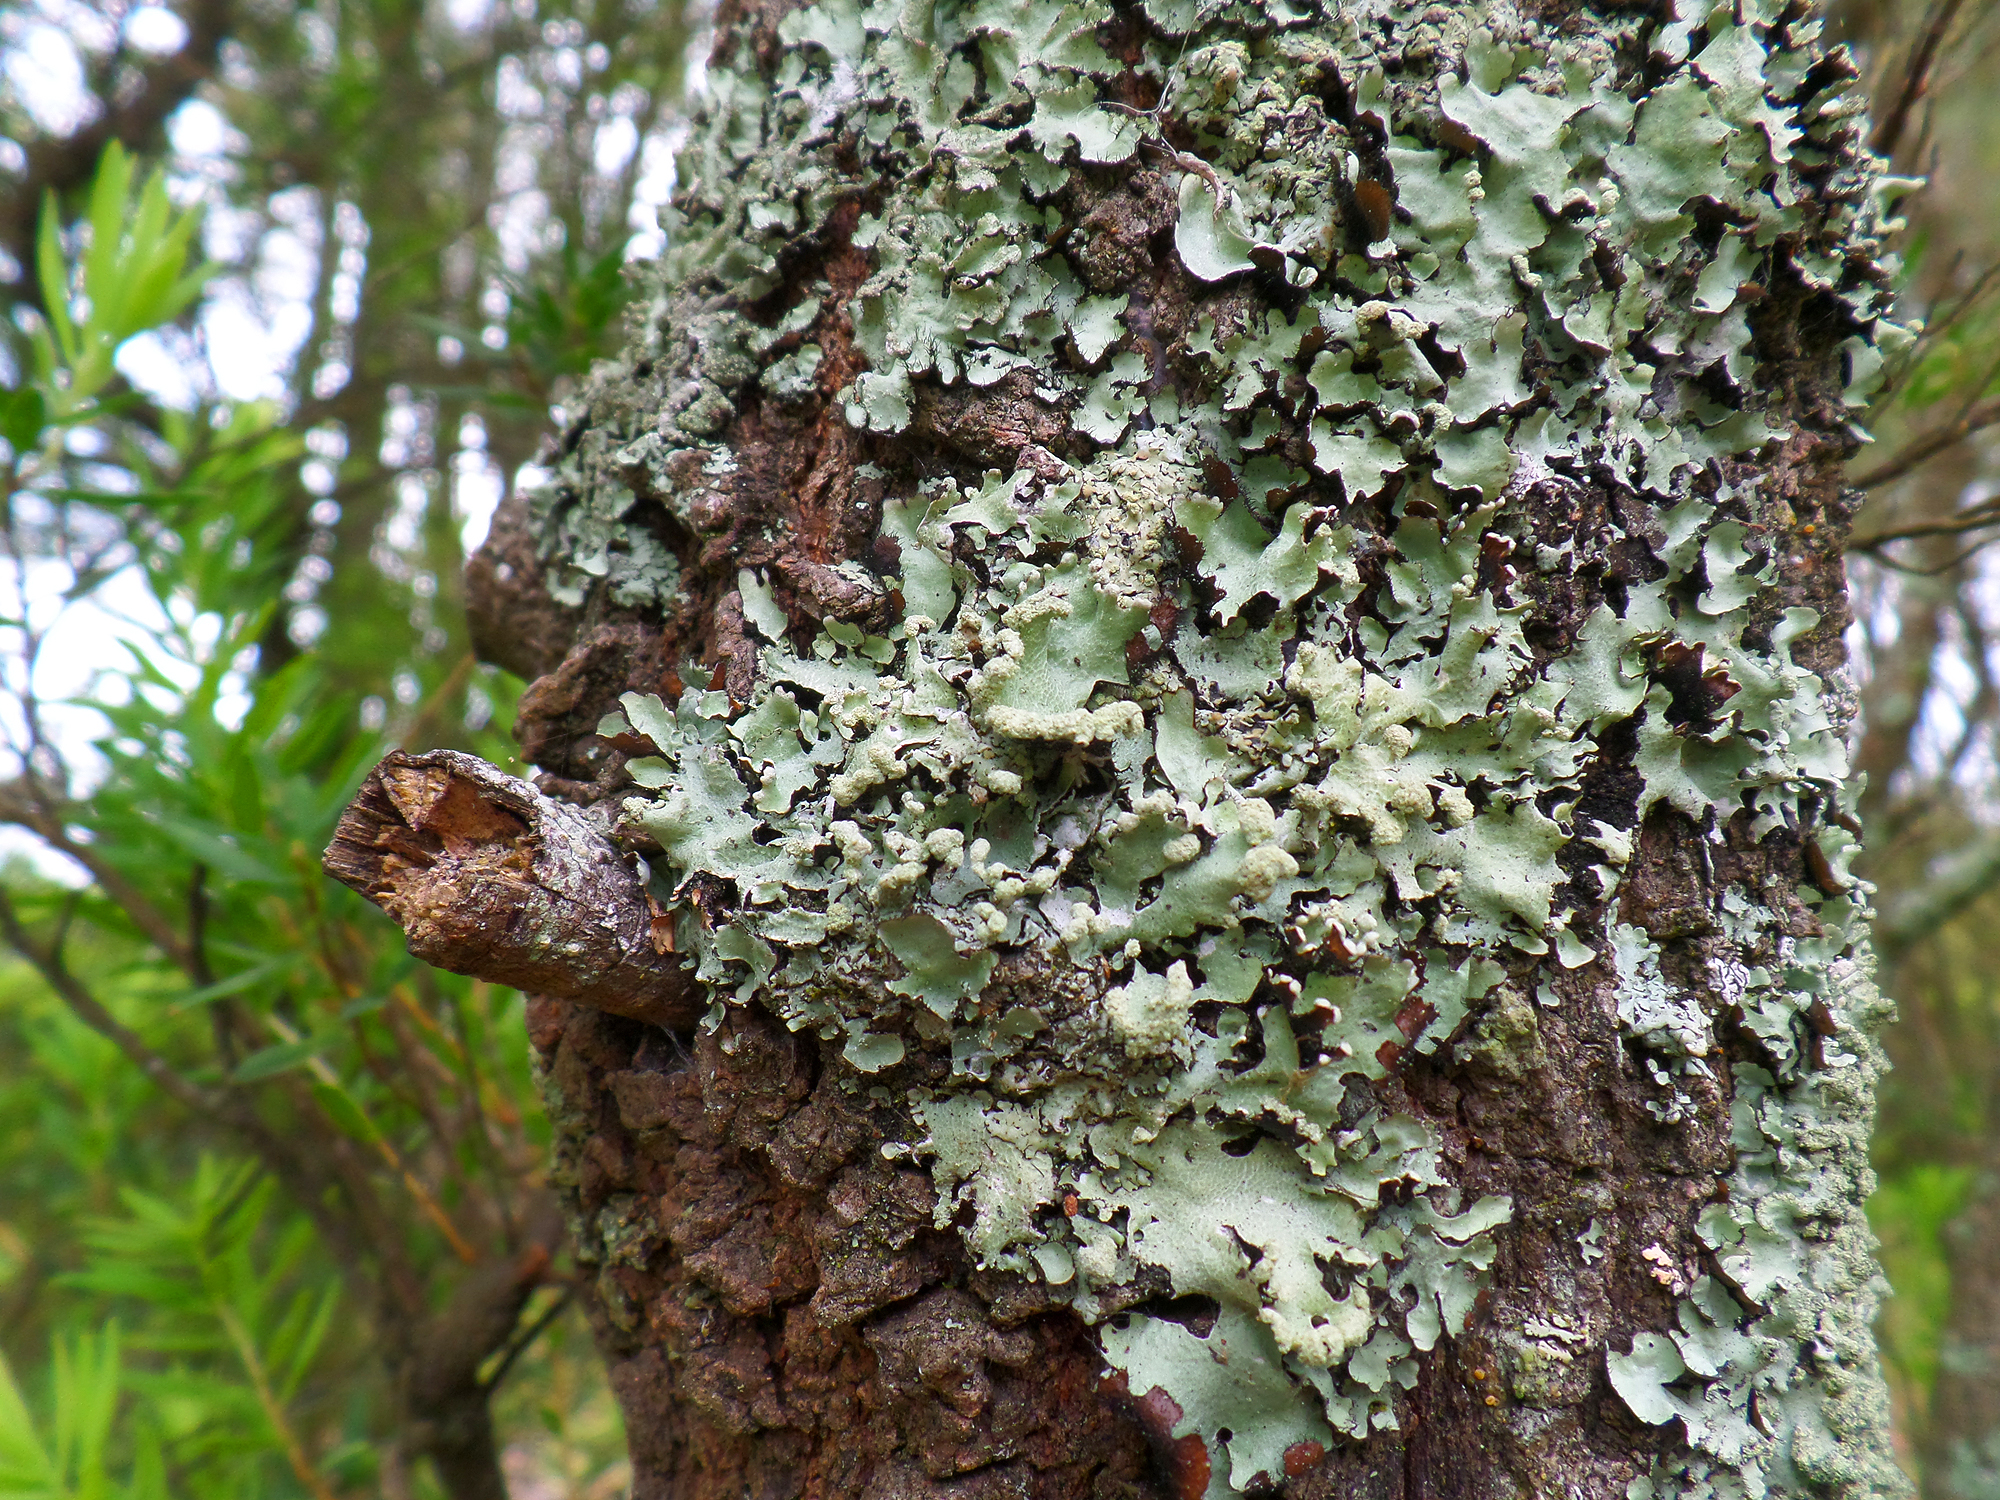
tree, branch, plant, leaf, flower, trunk, moss, produce, botany, flora, australia, nsw, durras, south, shrub, deciduous, oak, flowering plant, woody plant, land plant